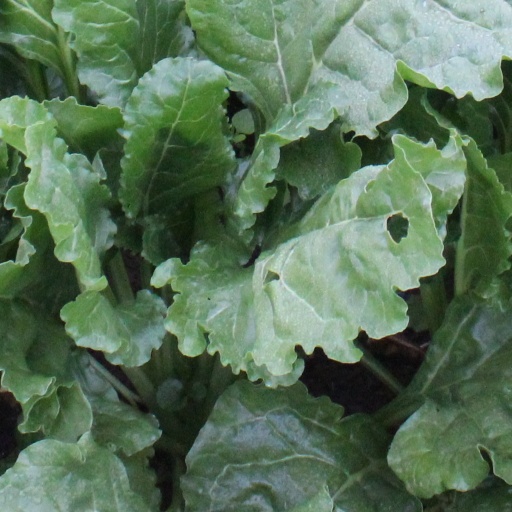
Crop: sugar beet